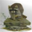
Label: raccoon